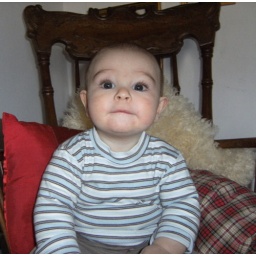
Proud to be sitting alone in Mummy's rocking chair